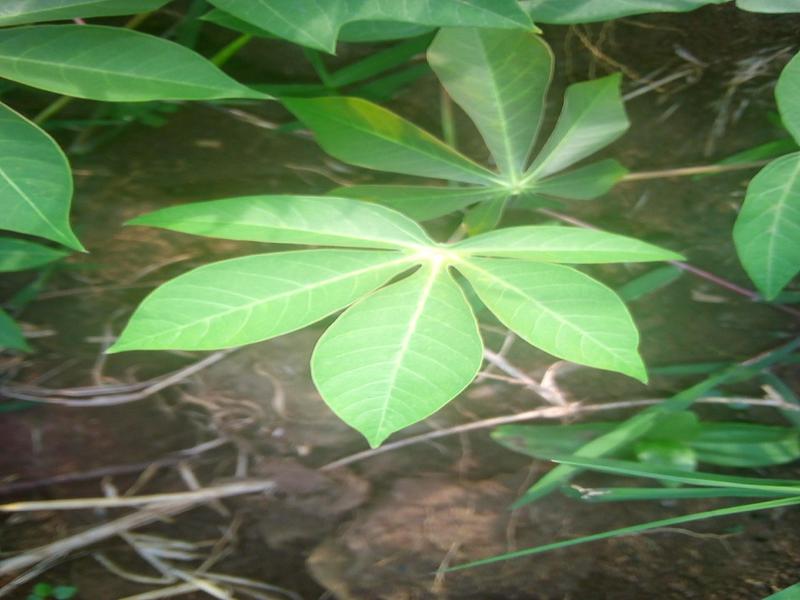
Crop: cassava
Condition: healthy